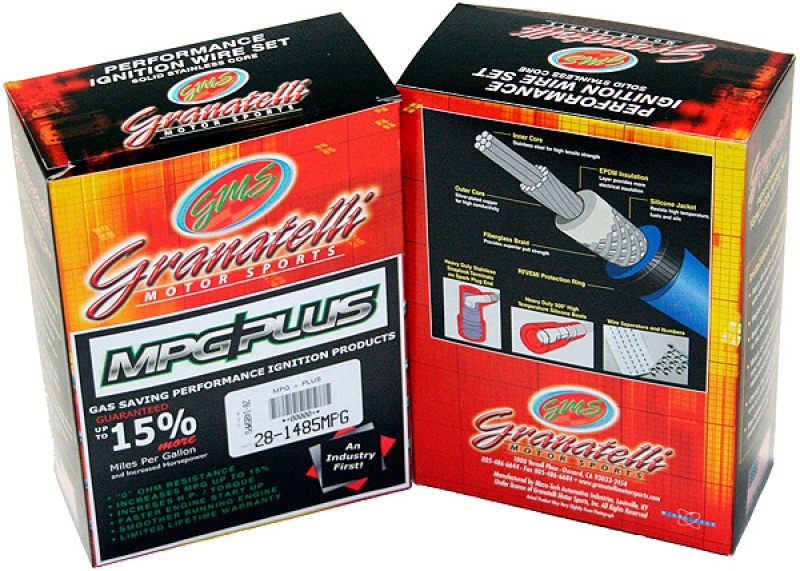
Granatelli 68-79 Toyota Corolla 4Cyl 1.6L Performance Ignition Wires
Brand: Granatelli Motor Sports
Granatelli 68-79 Toyota Corolla 4Cyl 1.6L Performance Ignition Wires This Part Fits: Year Make Model Submodel 1972-1973 Toyota Carina Base 1971-1974 Toyota Corolla Base 1979 Toyota Corolla Custom 1975-1979 Toyota Corolla DLX 1975-1979 Toyota Corolla SR5
Category: Vehicles & Parts > Vehicle Parts & Accessories > Motor Vehicle Parts > Motor Vehicle Power & Electrical Systems